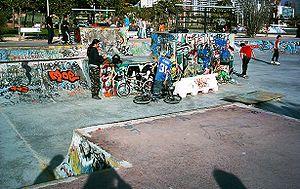
Un skatepark ou une aire de planche à roulettes ou plus rarement un planchodrome est un lieu essentiellement destiné à la pratique du skateboard, mais le terme est utilisé pour qualifier une aire de pratique de toute discipline relevant des sports de glisse, comme le skate, le roller, la trottinette freestyle, le BMX. Un roller park est destiné essentiellement à la pratique du roller street ou roller agressif. Un BMX park est un lieu réservé essentiellement à la pratique du BMX. Ces espaces sur lesquels les riders peuvent rouler, glisser, sauter, ou effectuer des tricks sont fortement demandés par les jeunes, mais aussi par les trentenaires et quadragénaires qui continuent de pratiquer depuis les années 1970-1980. On voit également apparaître les véloparcs qui proposent des aménagements destinés à la pratique du vélo de montagne, qui sont similaires aux parcs bmx.